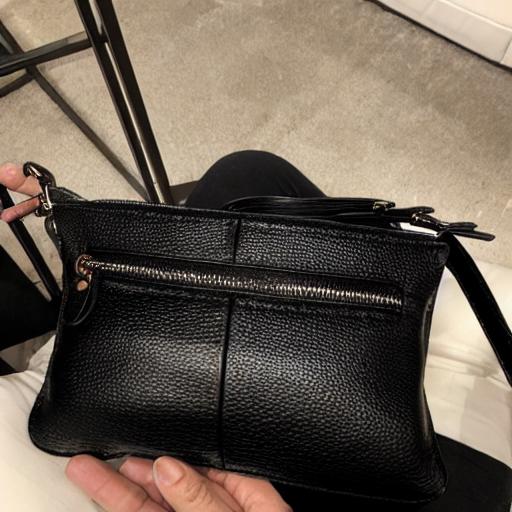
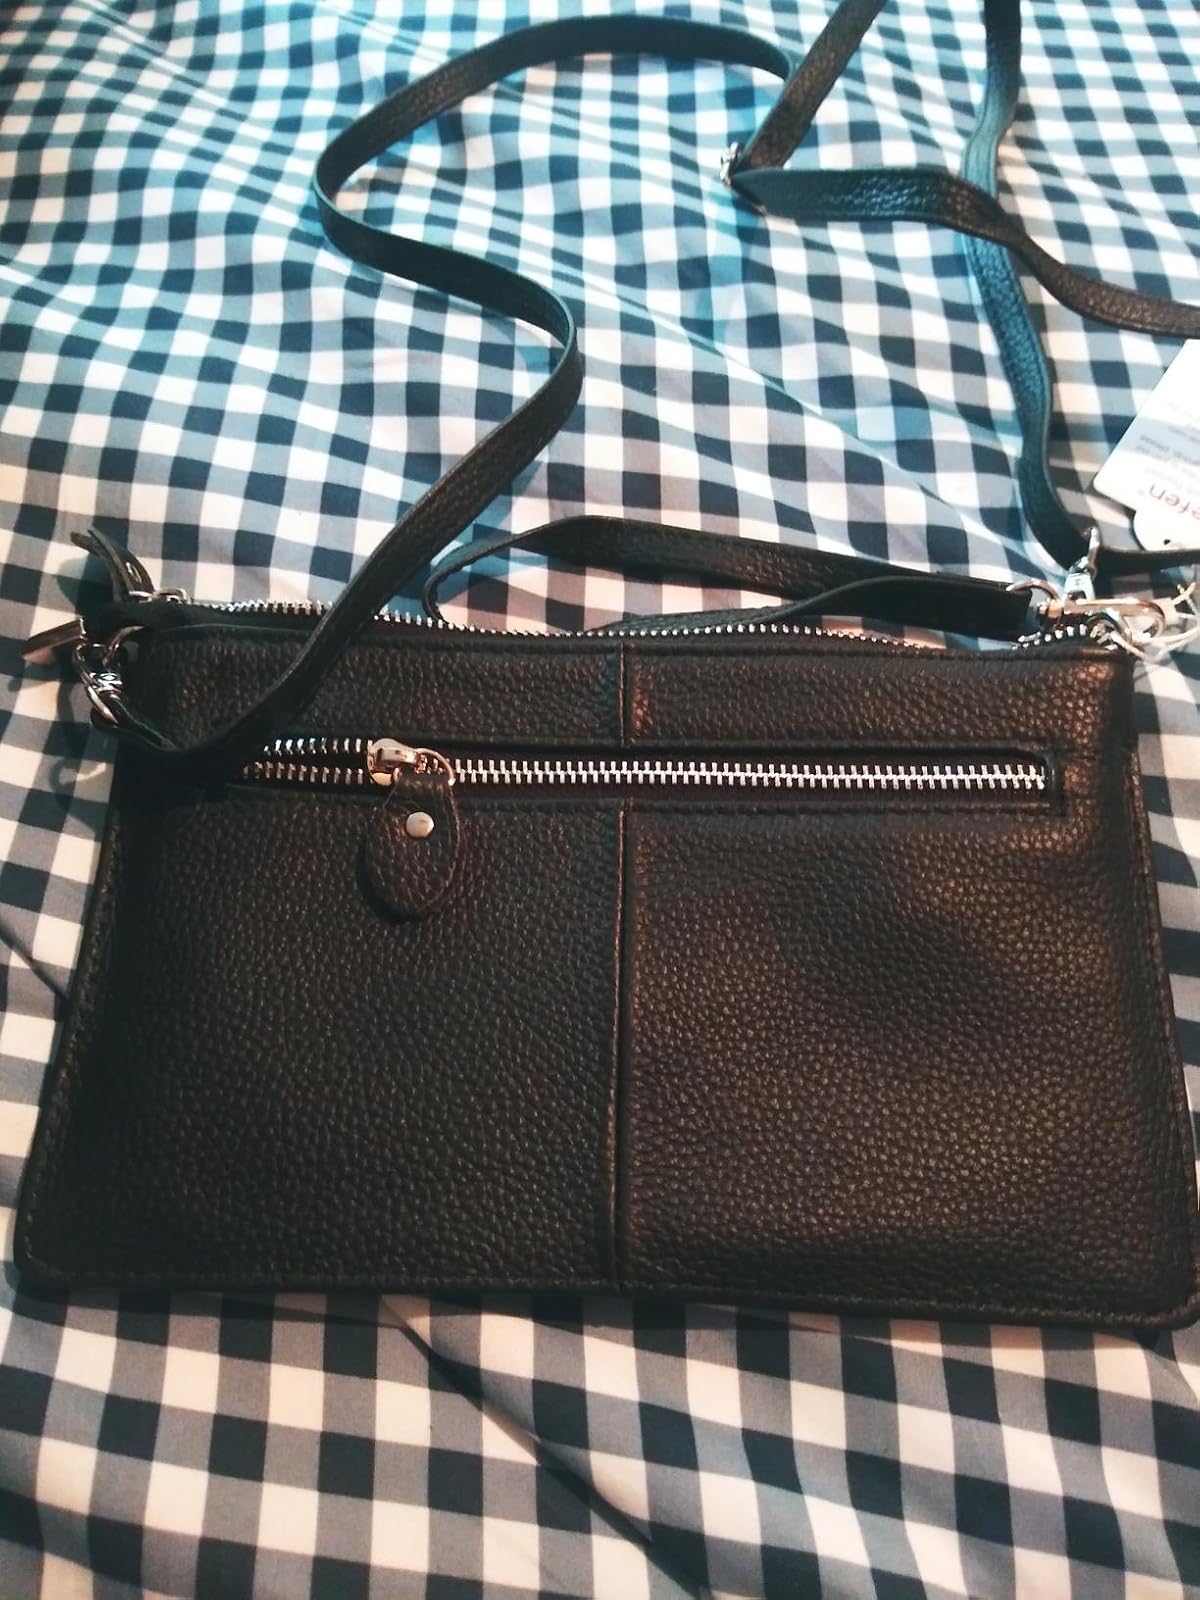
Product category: accessories_handbag
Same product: no